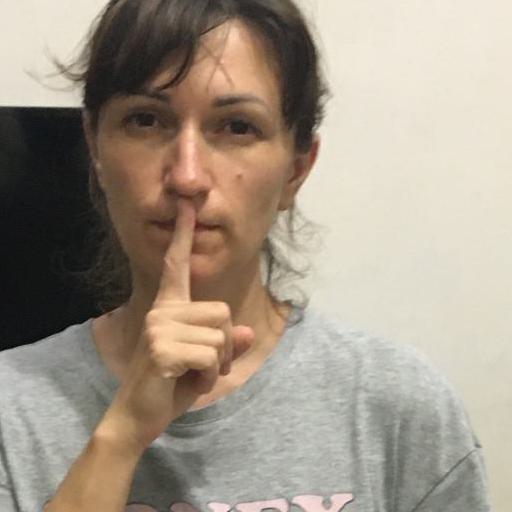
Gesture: mute